Genocide of Poles by Nazi Germany

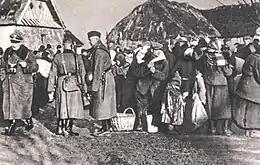
Expulsion of Poles from villages in the Zamość Region by German SS soldiers, December 1942

Germany planned to completely remove the indigenous population of Poland beginning with the newly created "Reichsgau Wartheland" territory in 1939. According to the aim and ideology, formerly Polish lands were to be taken over by the German military and civilian settlers including Eastern European . The "Germanizing" of occupied territories by the Reich was repeatedly condemned by Nuremberg Tribunal which stated that the practice of expelling civilians was "not only in defiance of well-established rules of international law, but in complete disregard of the elementary dictates of humanity." During the occupation of Poland, the number of Poles evicted by the German authorities from their homes is estimated at 2,478,000. Up to 928,000 Poles were ethnically cleansed to make way for the foreign colonists.